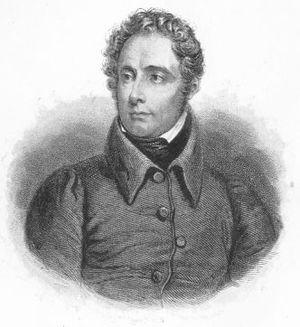
Le Bugey, société scientifique, historique et littéraire est une société savante créée à Belley en 1908 par le comte Marc de Seyssel-Cressieu et le chanoine Joseph Tournier.